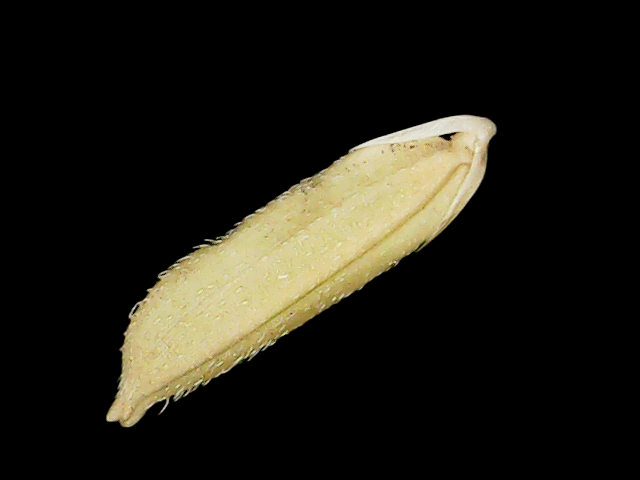
Rice variety: Binadhan11